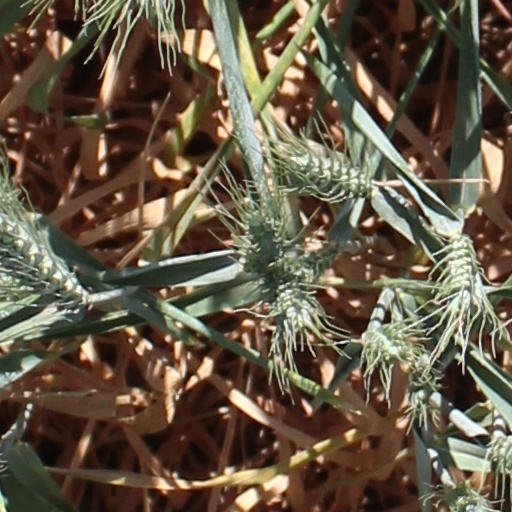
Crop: wheat